Durham, England

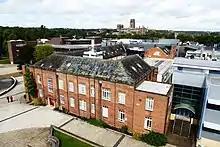
View over the university's Mountjoy site towards the cathedral.

The Municipal Corporations Act 1835 gave governing power of the town to an elected body. All other aspects of the Bishop's temporal powers were abolished by the Durham (County Palatine) Act 1836 and returned to the Crown.